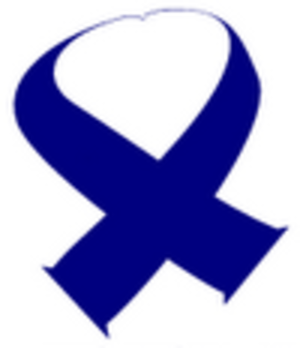
Le Parti de la citoyenneté et de la démocratie chrétienne est un parti politique portugais, fondé le 1ᵉʳ juillet 2009 sous le nom de Portugal pro Vida en français ; « Portugal pro-vie ». De type démocrate-chrétien et catholique, il est rattaché au mouvement pro-vie et défend la doctrine sociale de l'Église.